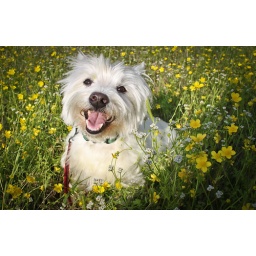
Tucker smiling for the camera in this great field of yellow flowers. April 25, 2011